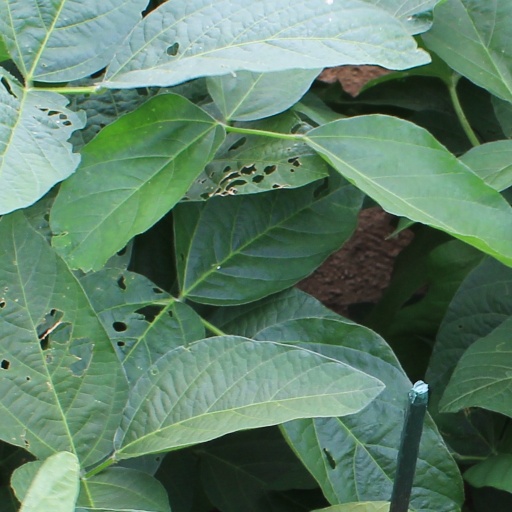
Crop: soybean